Scremerston

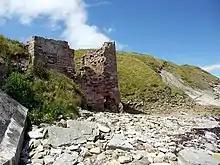
Ruins of Scremerston Mill, designed by John Smeaton in 1776 to house an unusual 'norse' water wheel.

During the 18th and 19th centuries Scremerston experienced rapid and extensive industrialisation, largely due to the accessibility of raw materials such as coal, stone and clay.